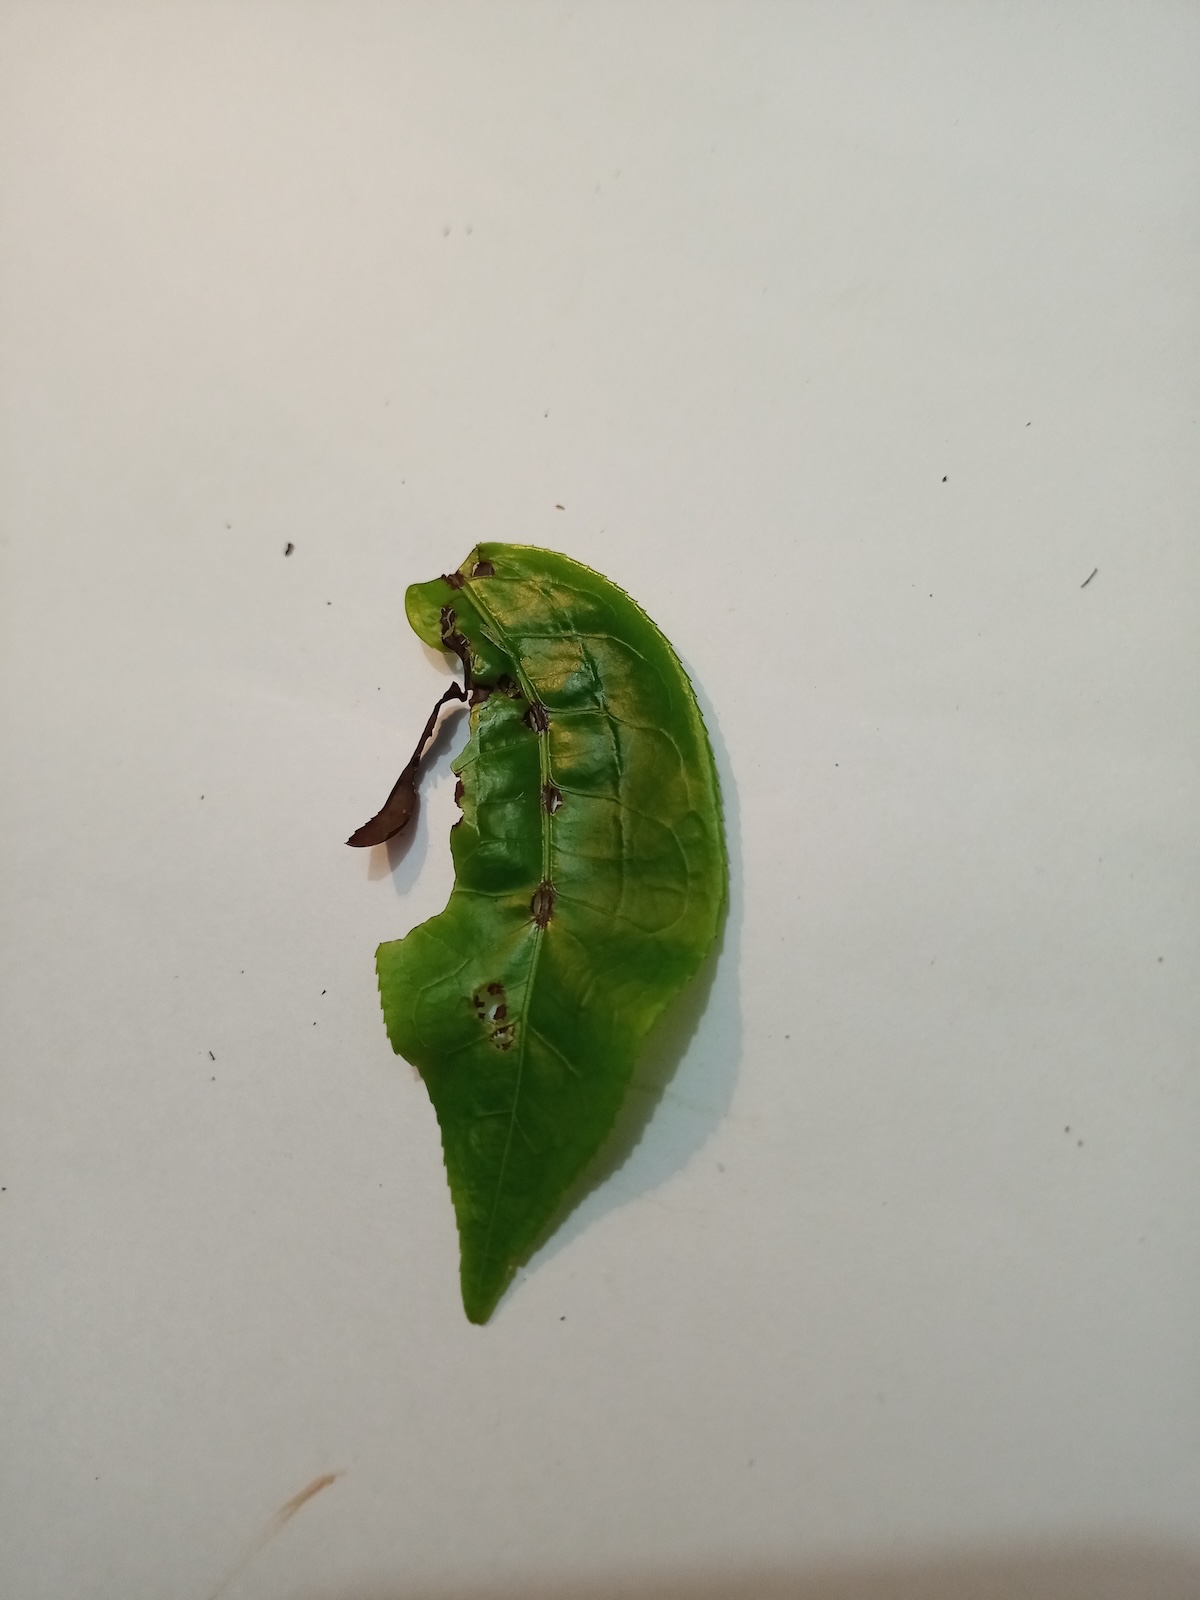
Label: Green mirid bug